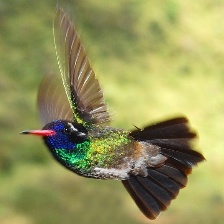
Species: WHITE EARED HUMMINGBIRD
Scientific name: BASILINNA LEUCOTIS
ImageNet parent category: hummingbird